Massy–Palaiseau station

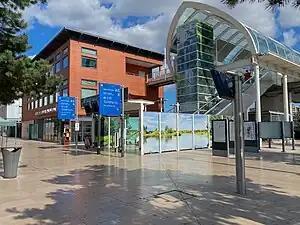
SNCF passenger building on the left and footbridge to platforms on the right.

Massy–Palaiseau is a train station in the city of Massy. It is a junction of the RER B, RER C, Transilien Line V and tramway Line 12. In the future, Paris Métro Line 18 of Grand Paris Express will stop here. It is a station in this southern outer suburb of Paris, with a connection to the Massy TGV station.